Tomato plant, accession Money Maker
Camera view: bottom (45 deg); turntable rotation: 120 degrees
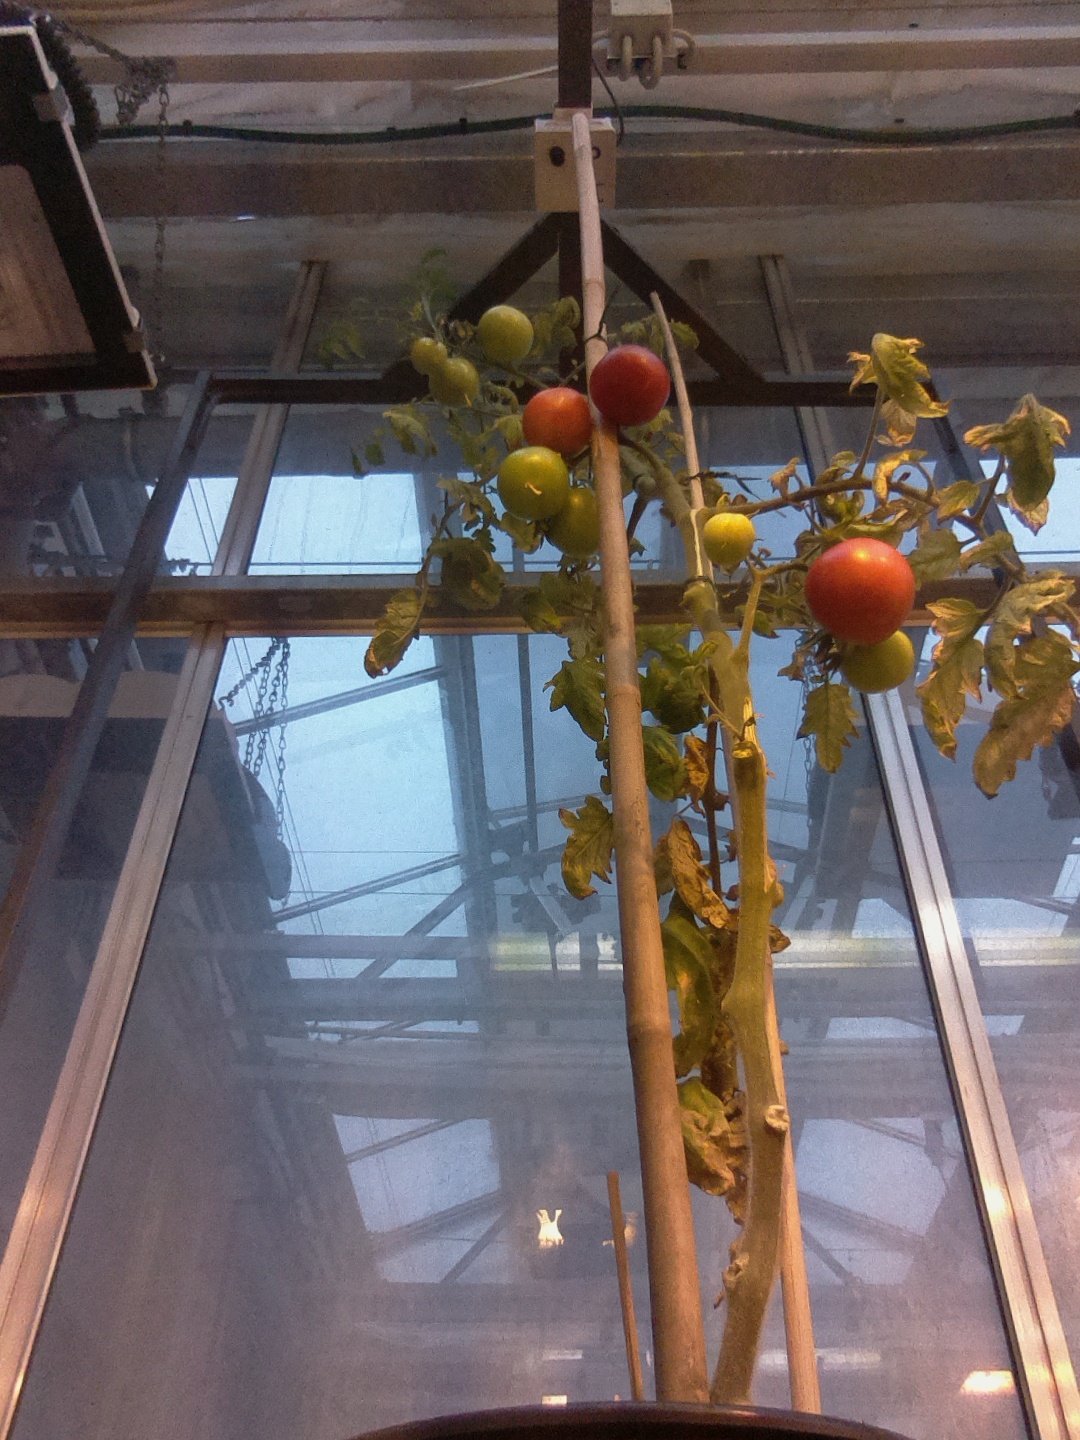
BBCH growth stage 83: 30%-40% of fruits show typical fully ripe color